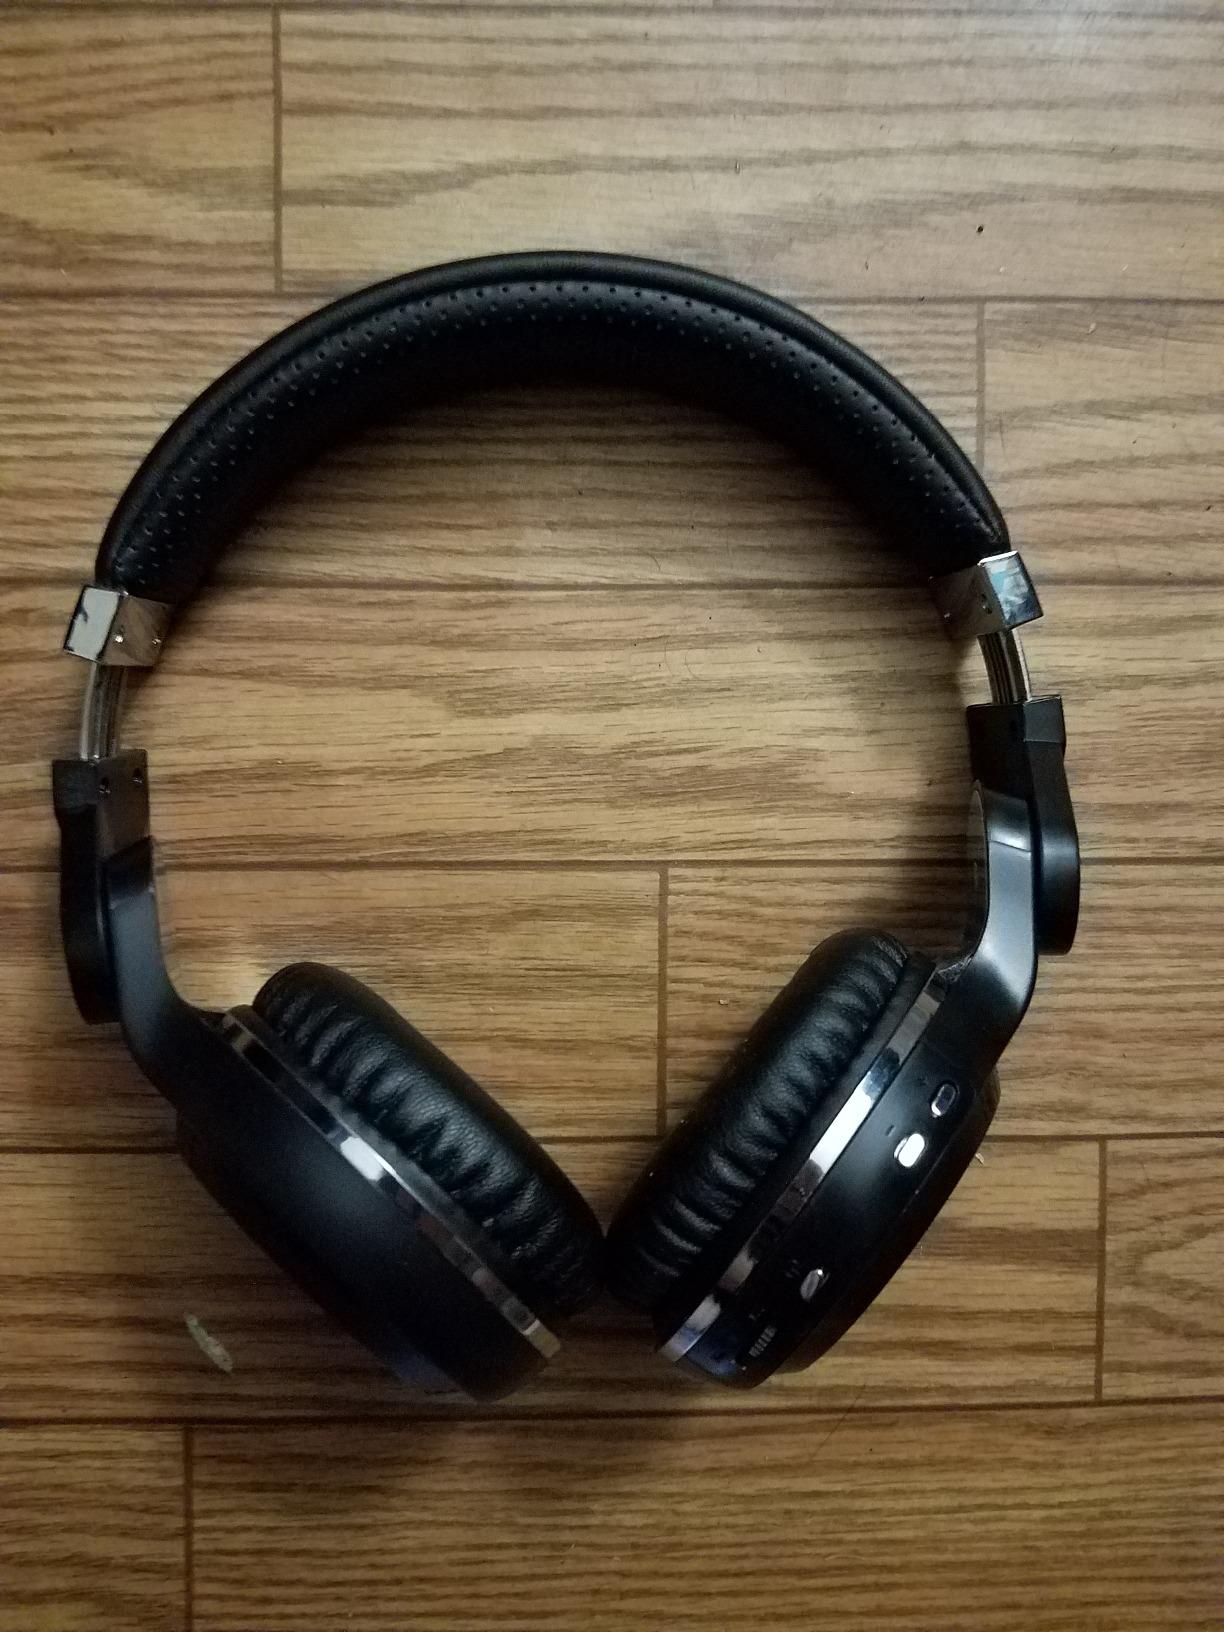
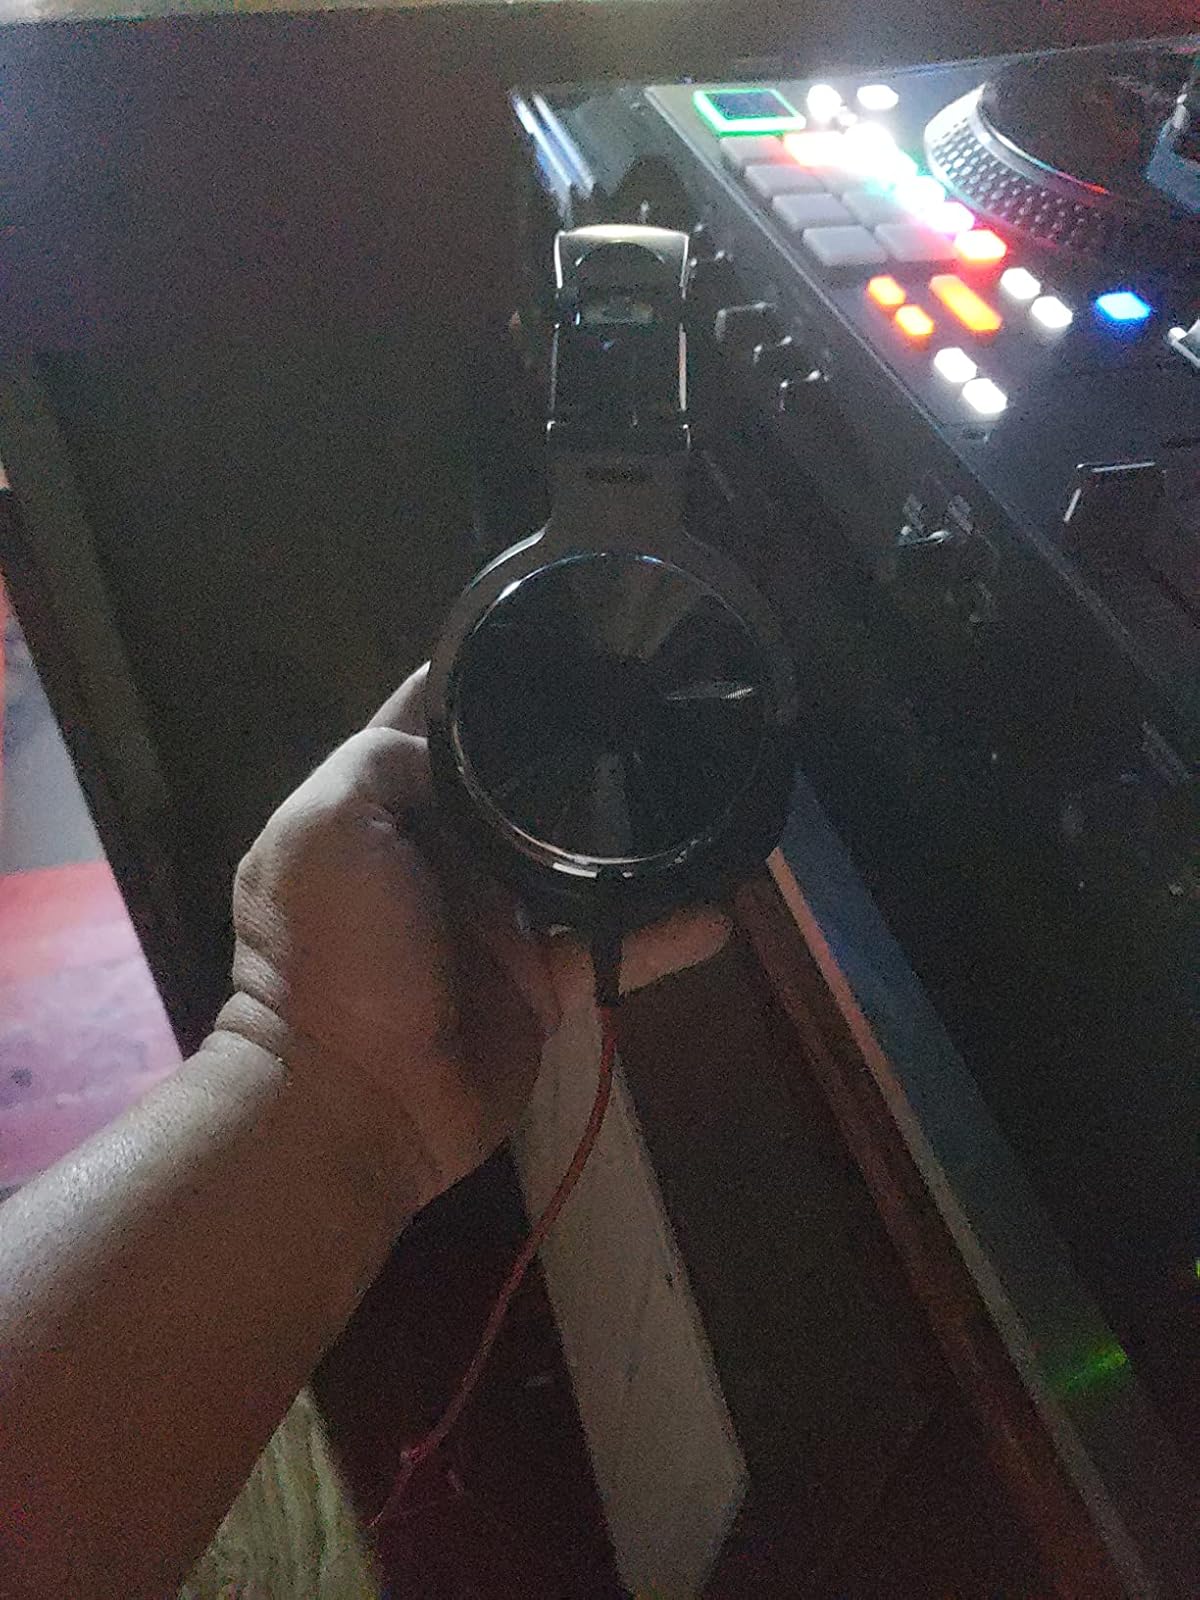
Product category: headphones
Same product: no